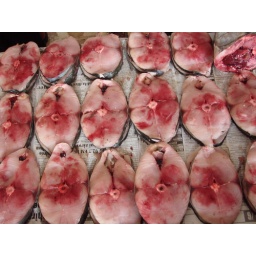
All women at the Fish market in Goa selling fresh delicious fish... Tuna fish slices...